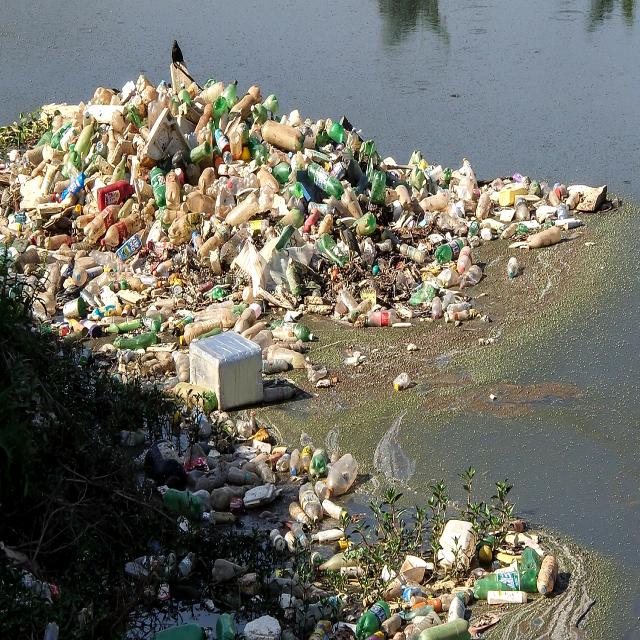
Label: Garbage